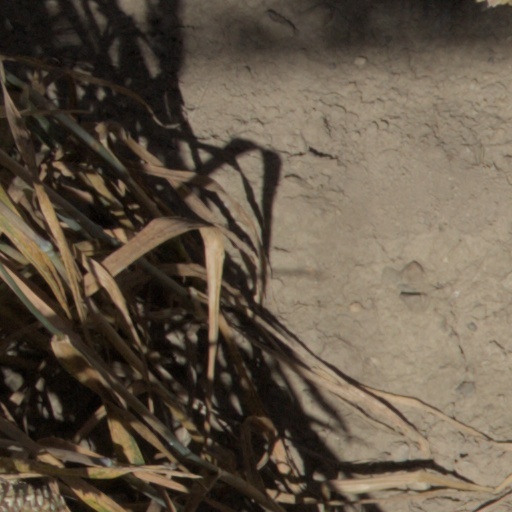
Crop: wheat